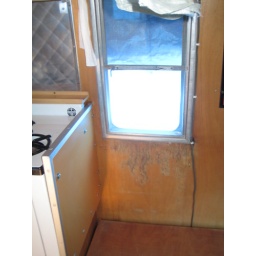
Window near stove and water damage